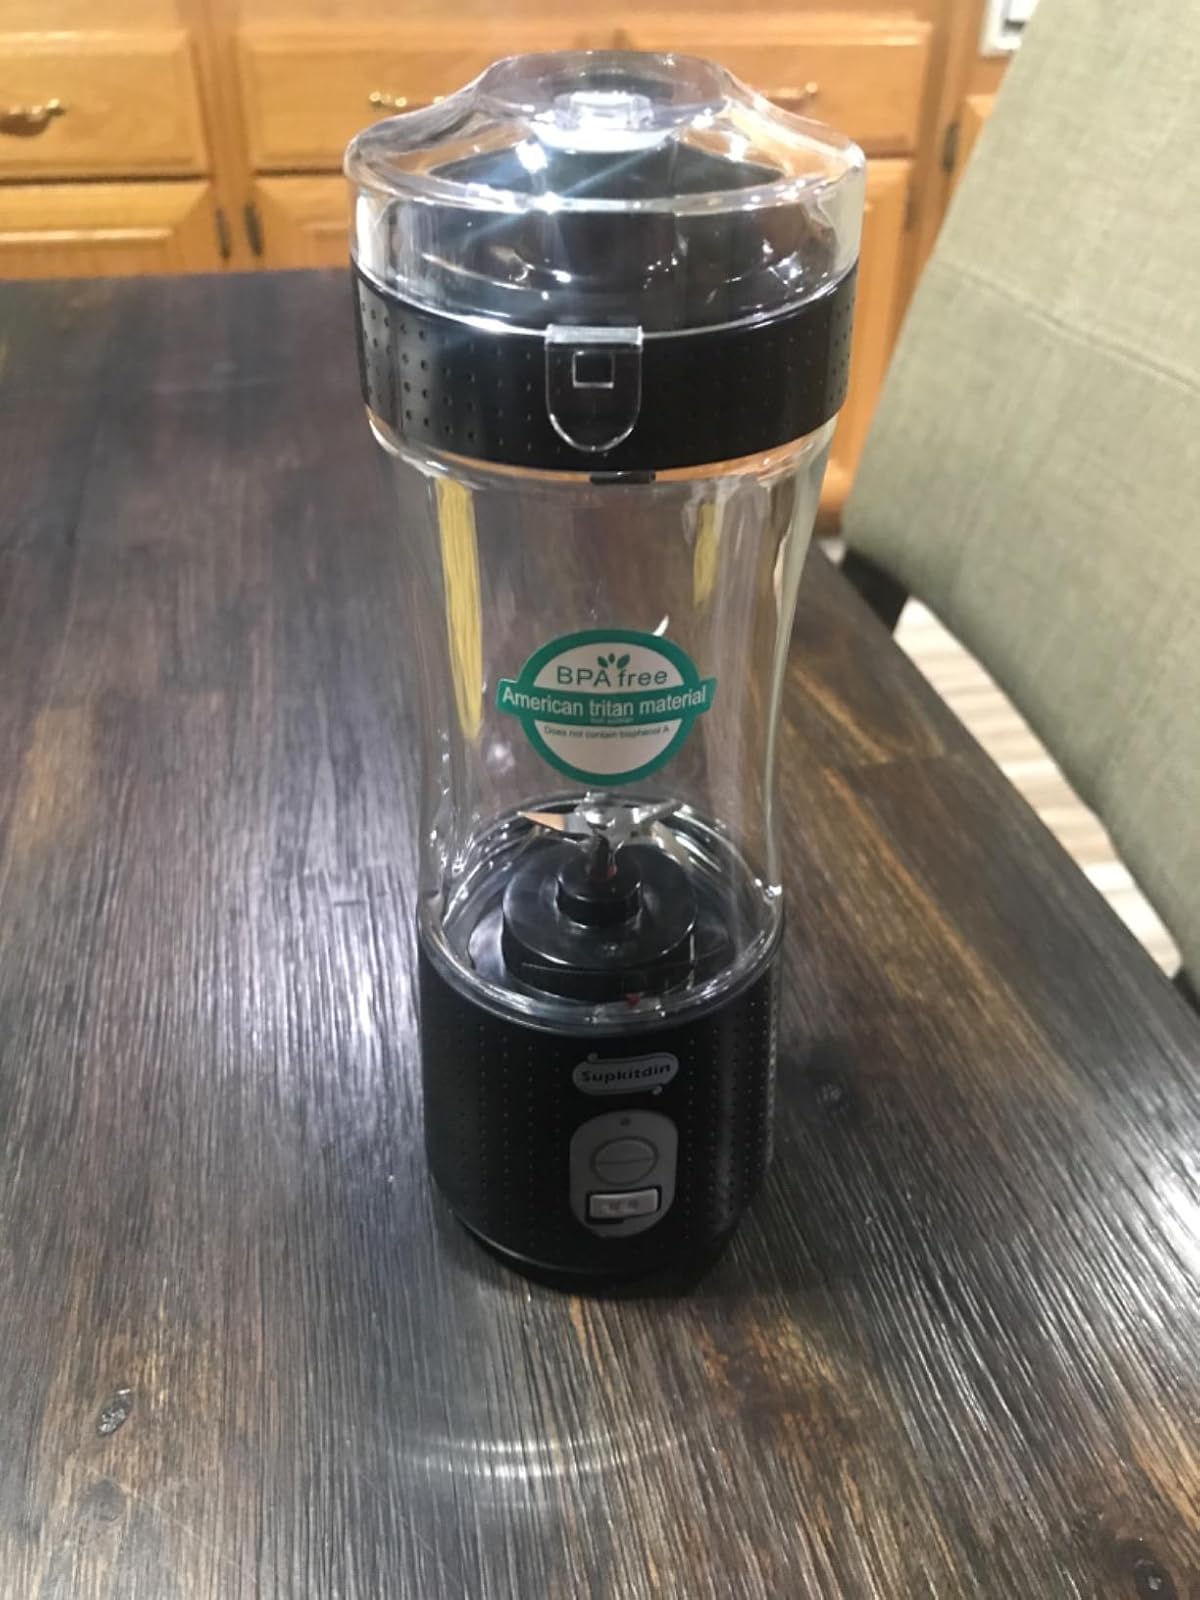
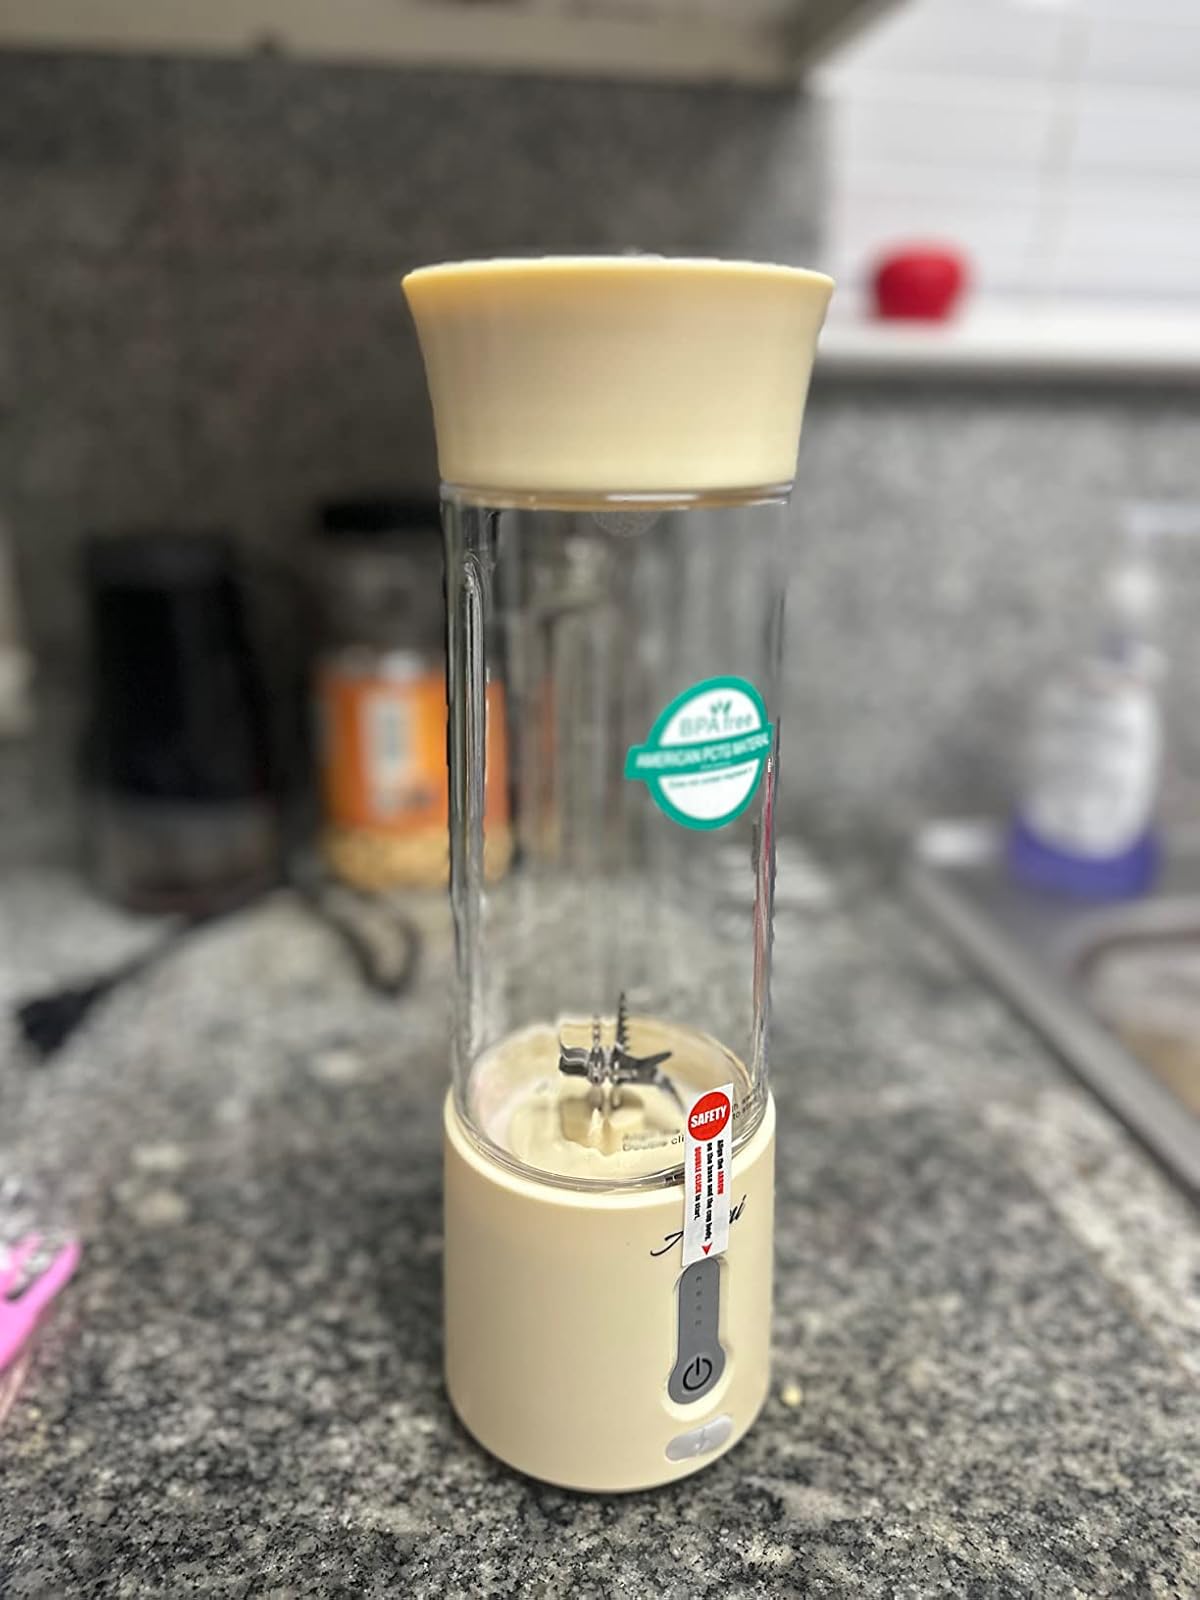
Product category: items_blender
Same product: no